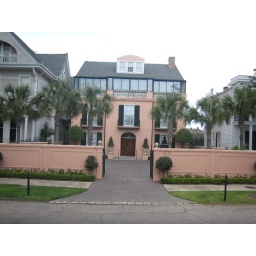
A pink house in the Garden District